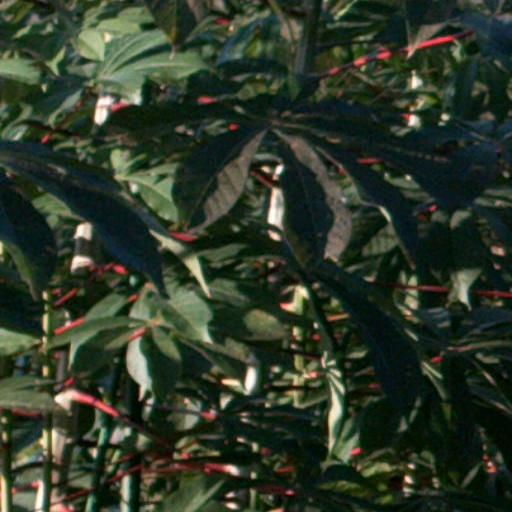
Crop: cassava